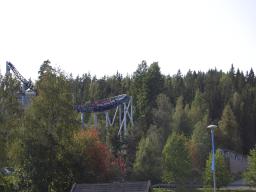
Label: Background_without_leaves